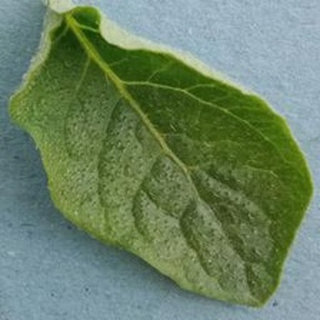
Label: healthy_potato